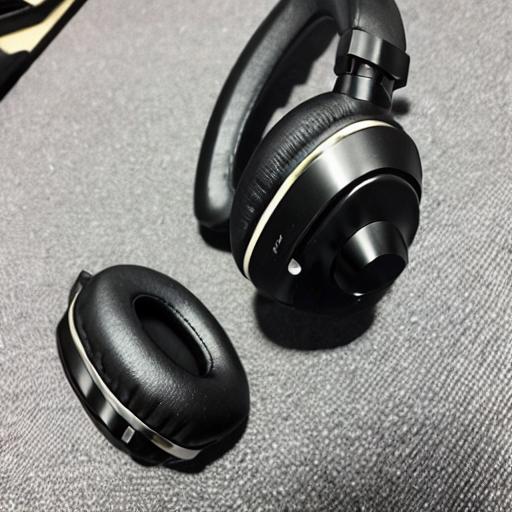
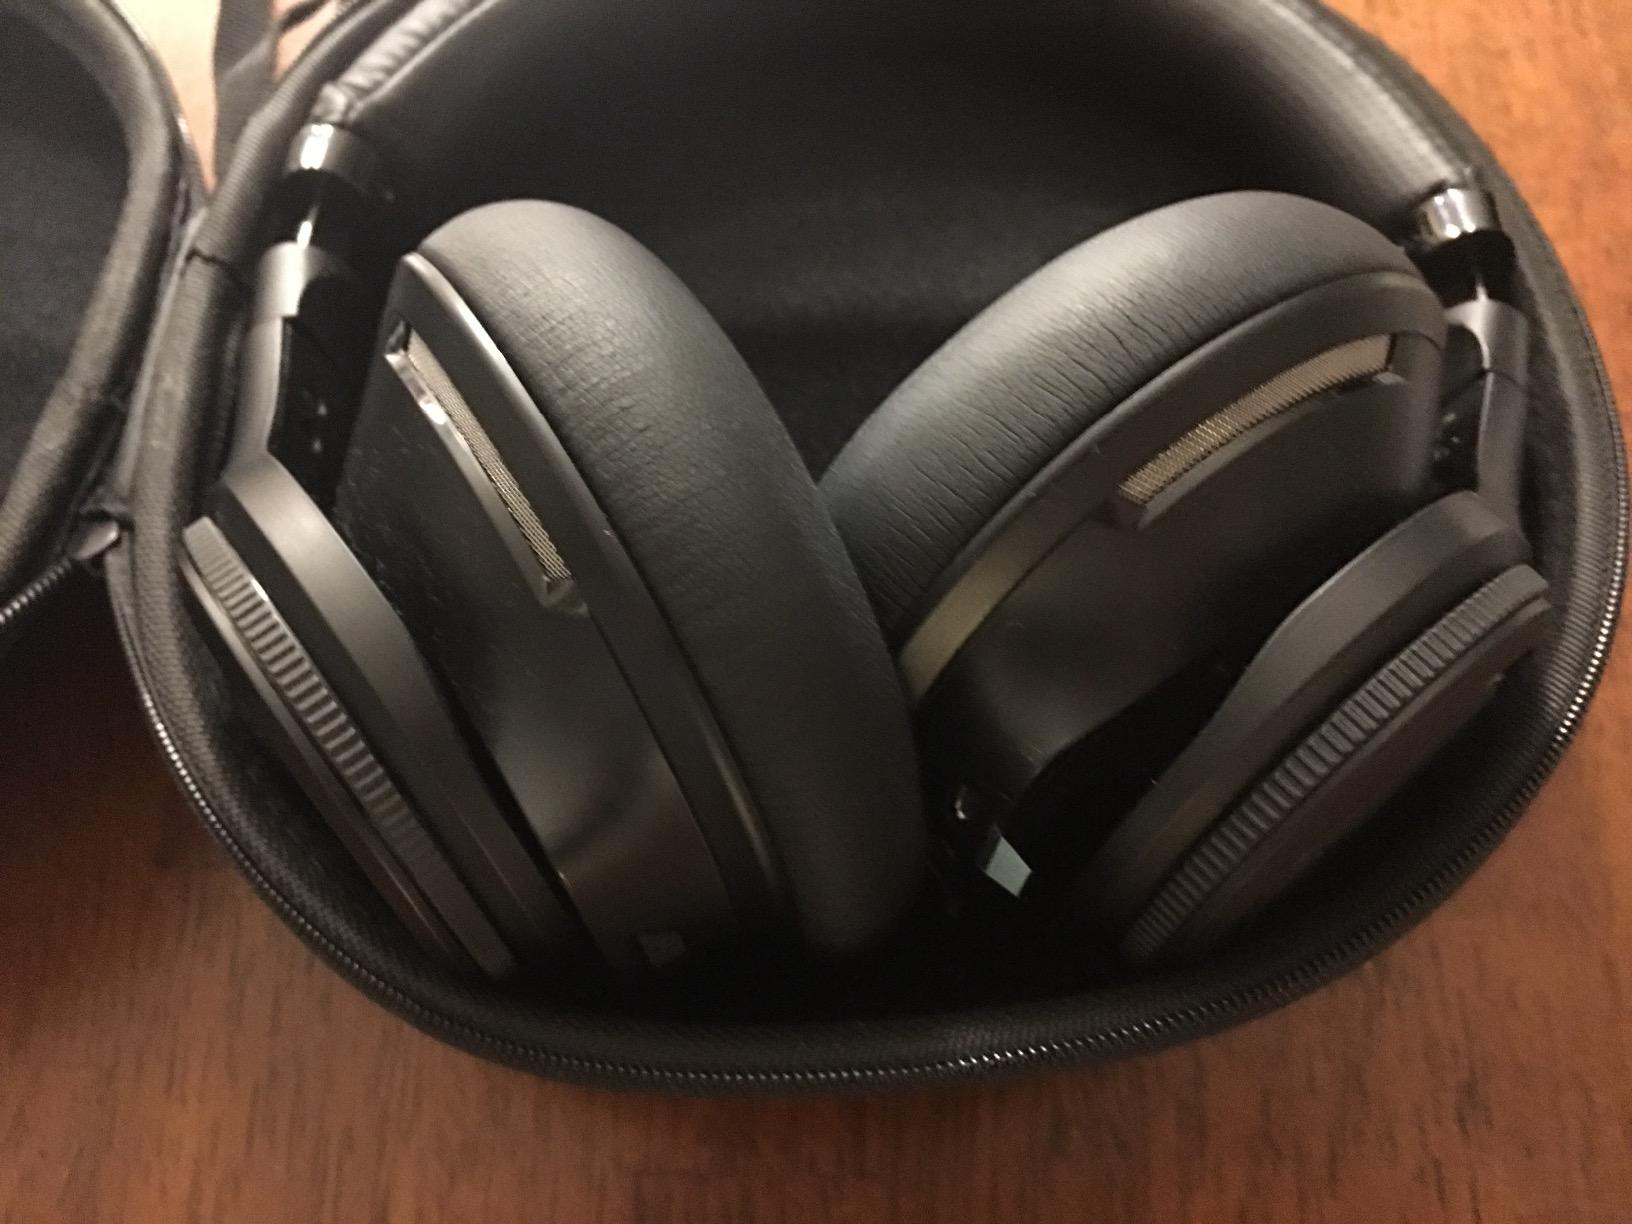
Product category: headphones
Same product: no